Raman spectroscopy

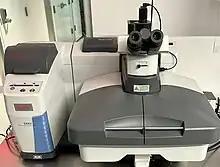
Raman microscope at the Chemistry Department Shared Instrumentation Facility (NYU).

In nanotechnology, a Raman microscope can be used to analyze nanowires to better understand their structures, and the radial breathing mode of carbon nanotubes is commonly used to evaluate their diameter.